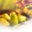
Label: pear